Where Trails End

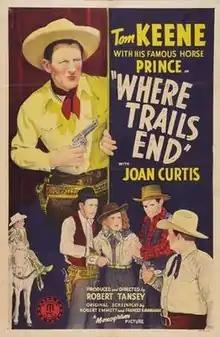
Theatrical release poster

Where Trails End is a 1942 American Western film directed by Robert Emmett Tansey and written by Robert Emmett Tansey and Frances Kavanaugh. The film stars Tom Keene, Frank Yaconelli, Joan Curtis, Don Stewart, Charles King and Wilhelm von Brincken. The film was released on May 1, 1942, by Monogram Pictures.